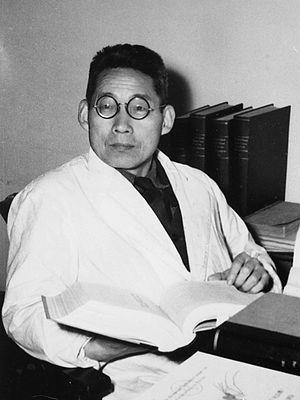
Satyu Yamaguti était une parasitologue, entomologiste, et helminthologiste japonais. C'était en particulier un spécialiste des moustiques et helminthes tels que les digènes, monogènes, cestodes, acanthocéphales et nématodes. Il a aussi travaillé sur les crustacés parasites Copépodes et Branchioures. Satyu Yamaguti a écrit plus de 60 articles scientifiques et, surtout, plusieurs énormes monographies qui sont toujours utilisées par des scientifiques du monde entier et ont été citées plus de 1 000 fois chacune.